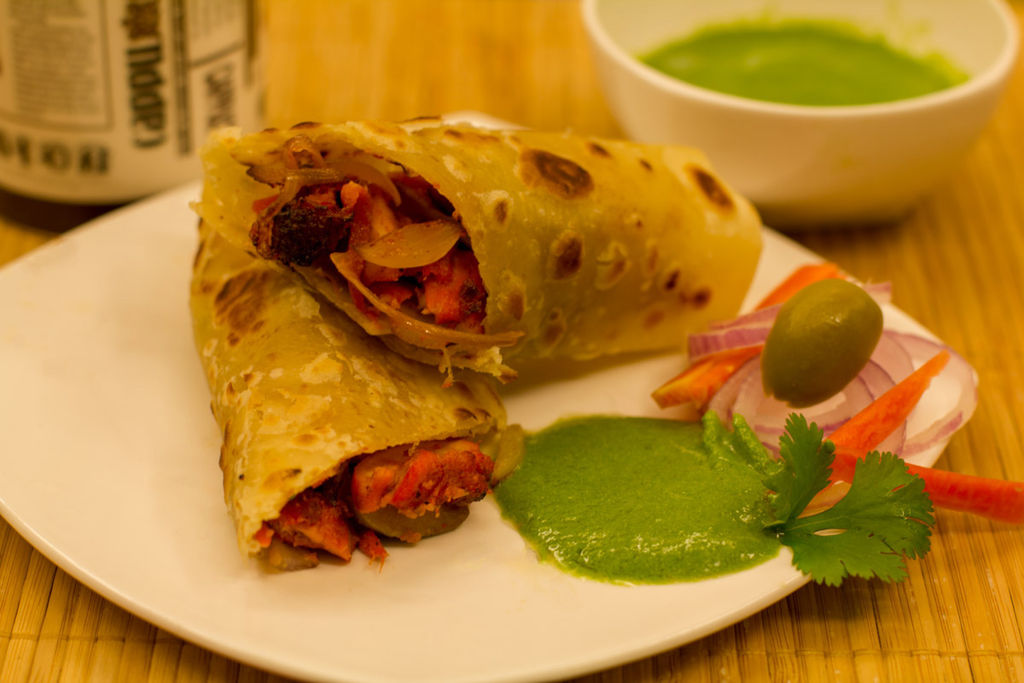
Dish: kaathi_rolls